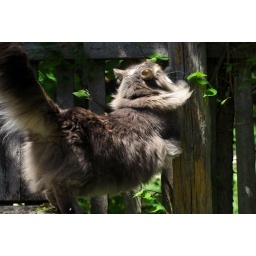
Lily attempts the death defying two-pawed fence scratch while standing on a bench high above a bed of hostas!